Wilfrid Foster

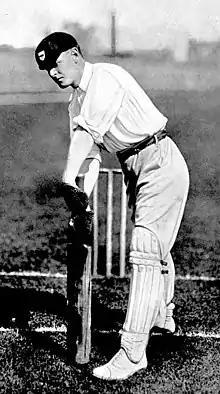
Foster pictured in around 1900

Major Wilfrid Lionel Foster (2 December 1874 – 22 March 1958) was an English Army officer and a first-class cricketer: a right-handed batsman who played for Worcestershire County Cricket Club in their early years as a first-class team. He was one of the seven Foster brothers, all of whom played first-class cricket for the county. Foster also appeared for Marylebone Cricket Club (MCC) and the Gentlemen. He was also an amateur footballer, turning out for Corinthian.